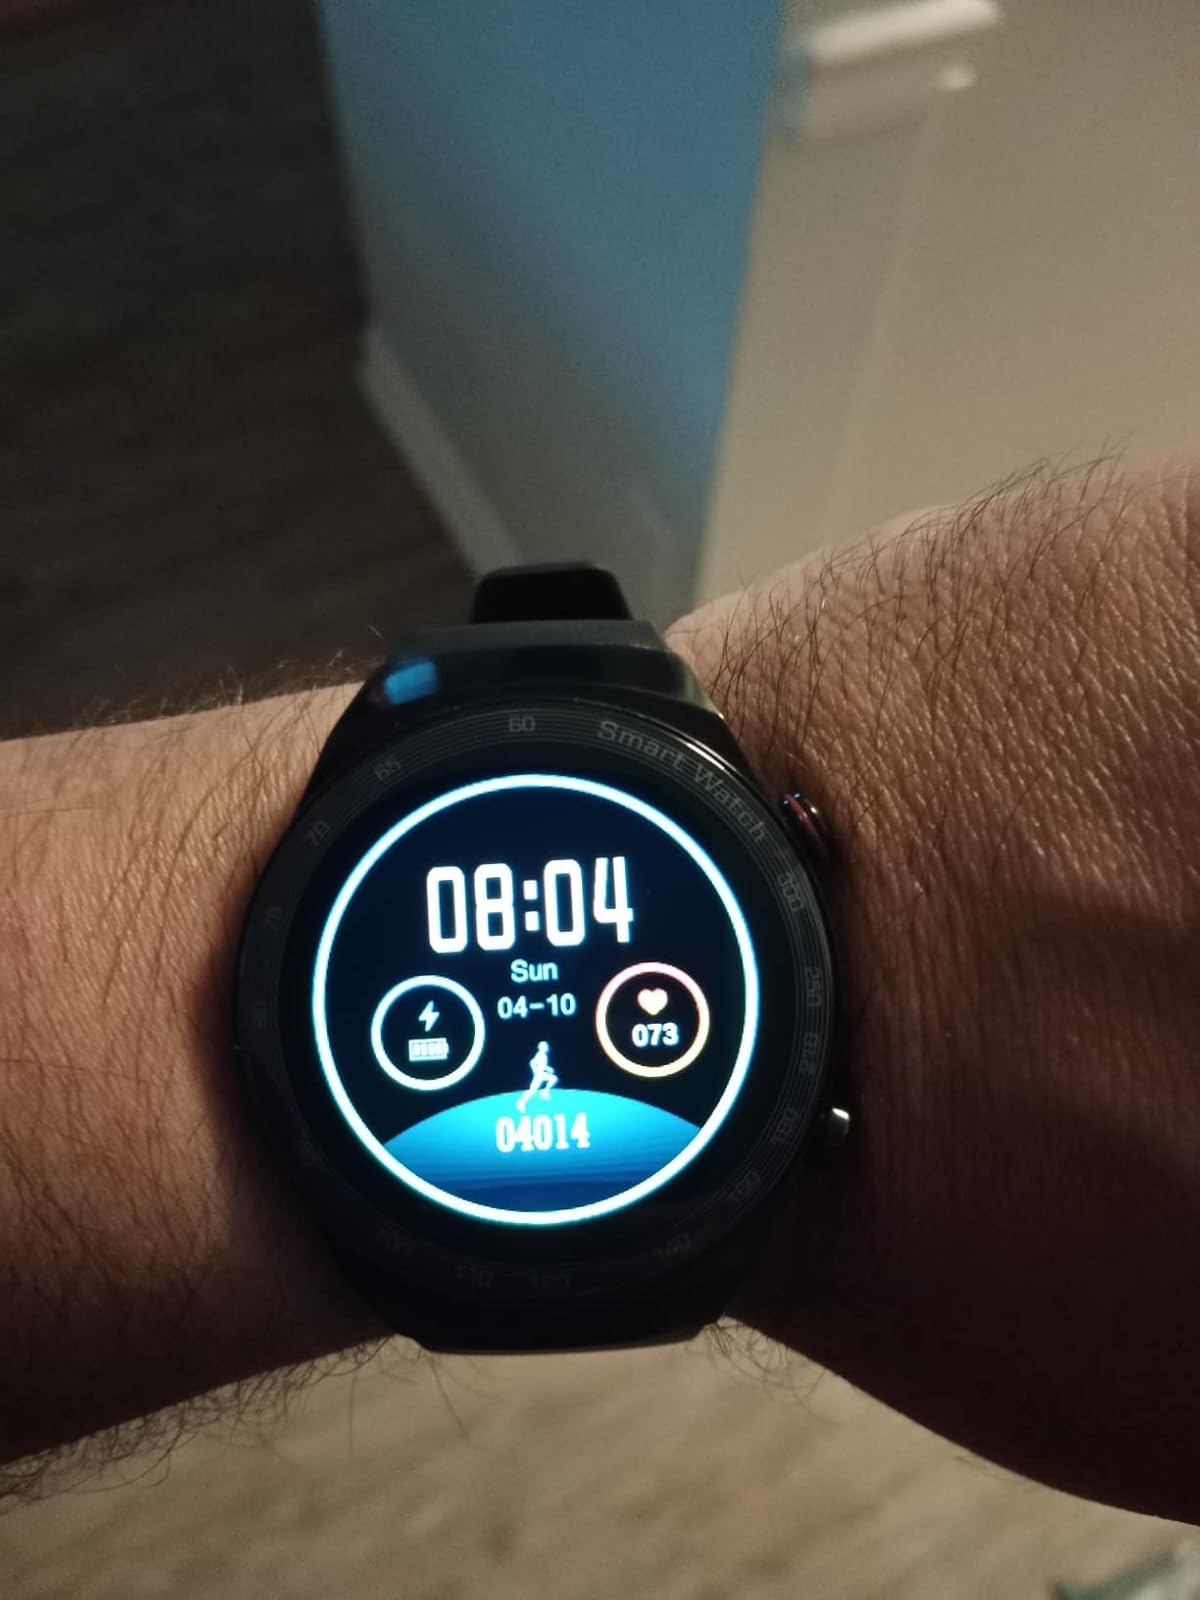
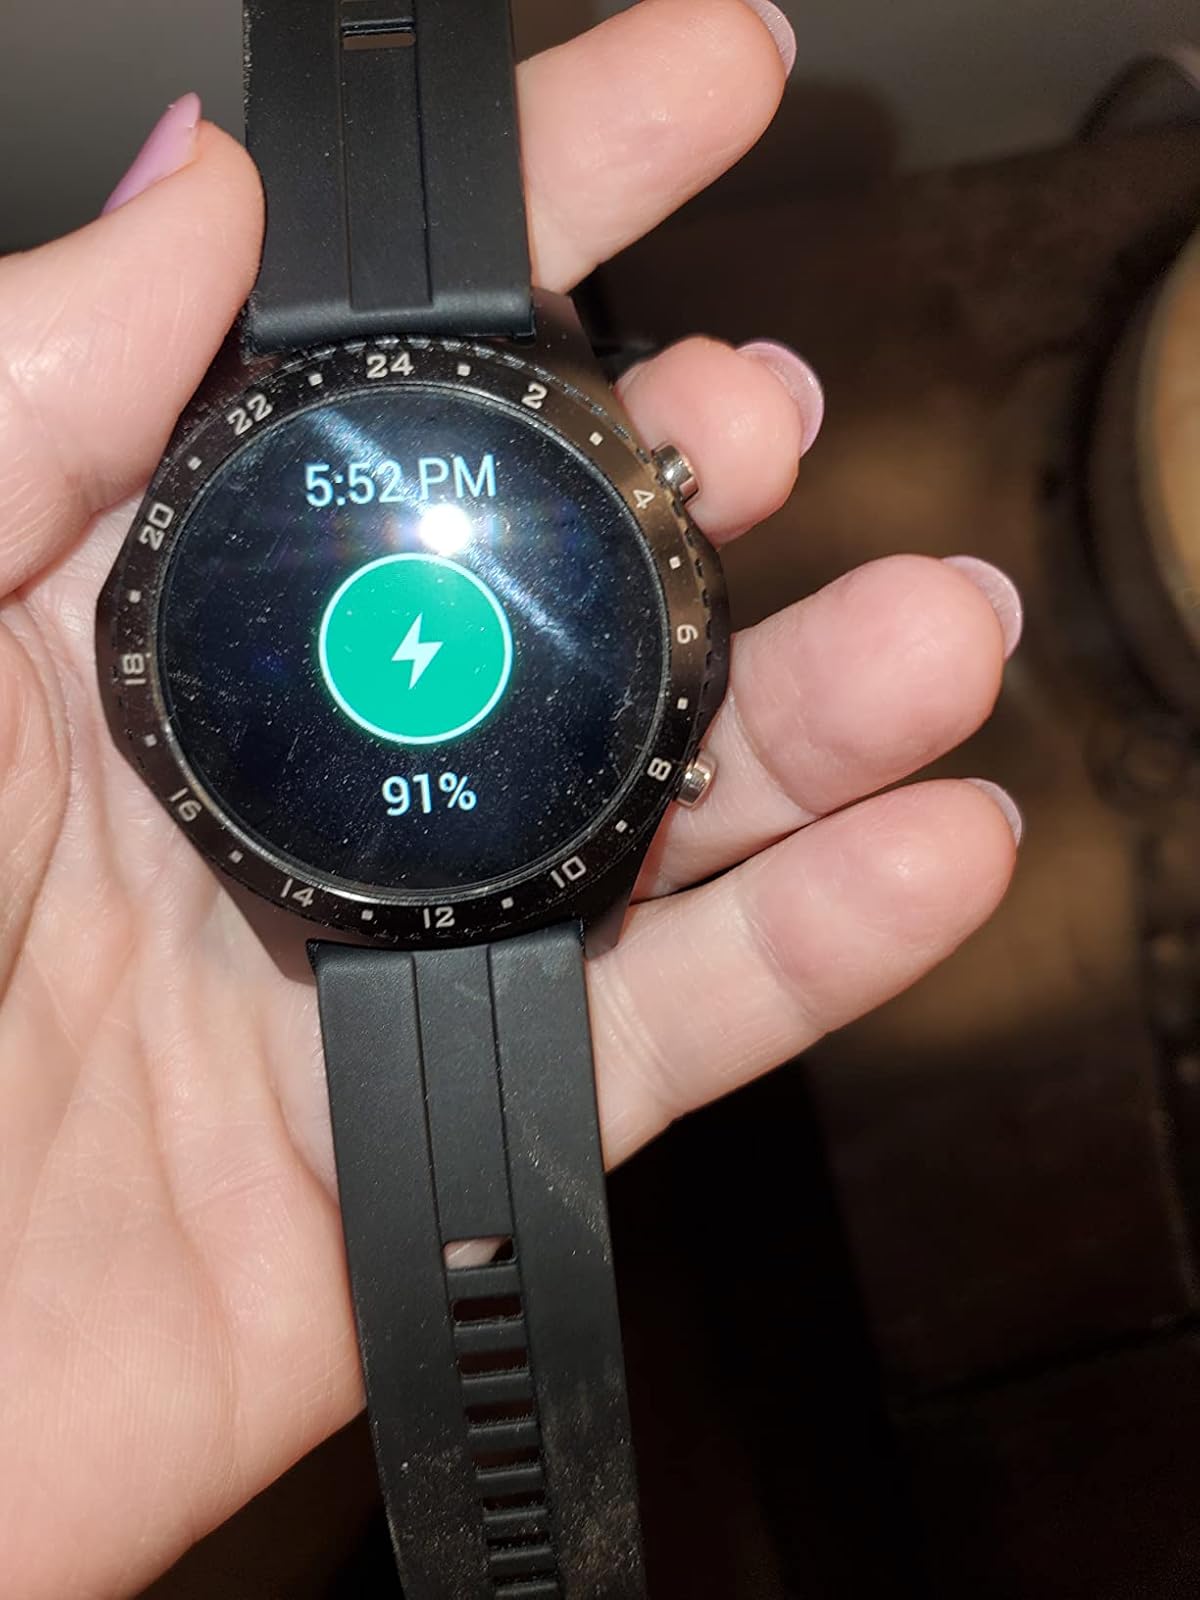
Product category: smartwatch
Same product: no